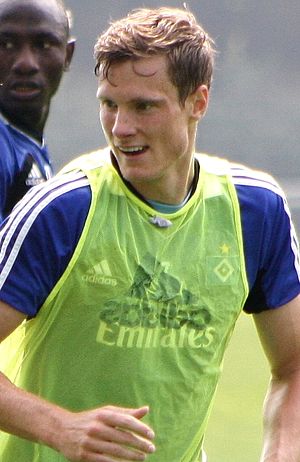
Marcell Jansen
Marcell Jansen er en tysk tidligere fodboldspiller, der spillede hele sin karriere i Bundesliga, hvor han repræsenterede henholdsvis Hamburger SV, Borussia Mönchengladbach og Bayern München.